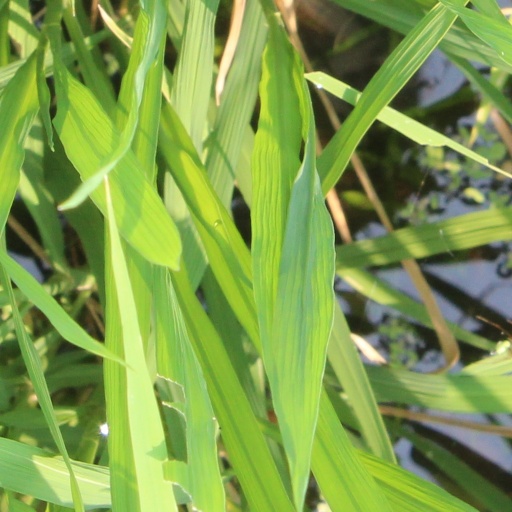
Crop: rice